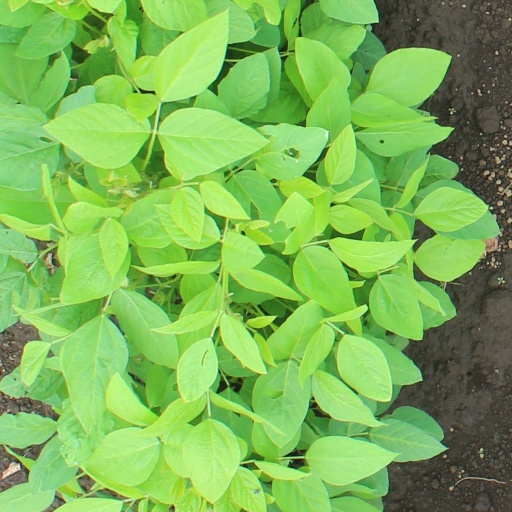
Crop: soybean